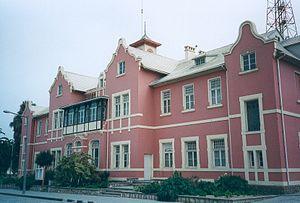
Auteur de la photo
Swakopmund est une ville et une station balnéaire de la Namibie située sur la côte atlantique.